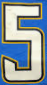
Number: 5